Valencia

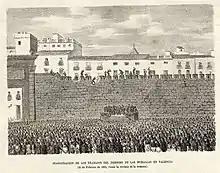
The start of demolition work on the walls of the city in 1865

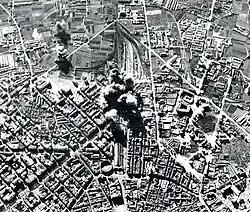
Bombing of the city by the Italian "Aviazione Legionaria" (1937) during the Spanish Civil War

The crisis deepened during the 17th century with the 1609 expulsion of the Moriscos, descendants of the Muslim population that had converted to Christianity. The Spanish government systematically forced Moriscos to leave the kingdom for Muslim North Africa. They were concentrated in the former Crown of Aragon, and in the Kingdom of Valencia specifically, and constituted roughly a third of the total population. The expulsion caused the financial ruin of some of the Valencian nobility and the bankruptcy of the "Taula de canvi" in 1613.